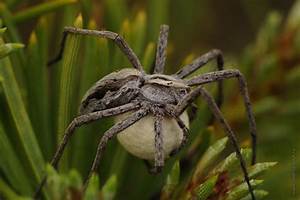
Label: ragno